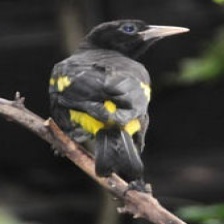
Species: YELLOW CACIQUE
Scientific name: CACICUS CELA